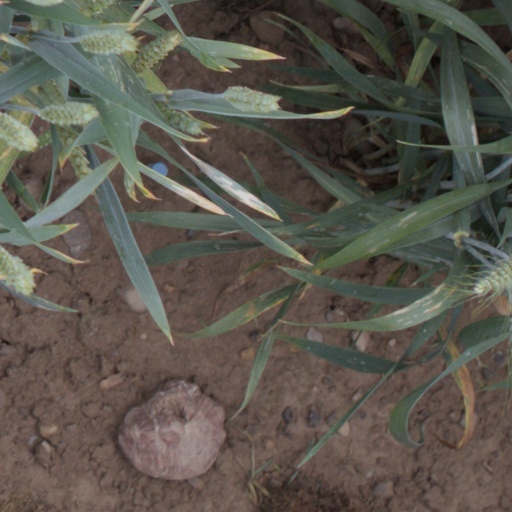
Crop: wheat